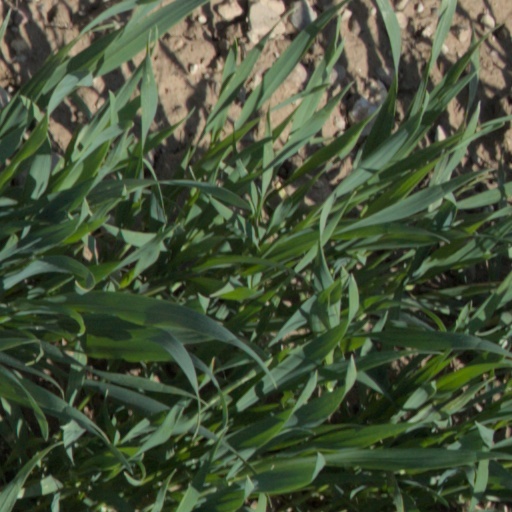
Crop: wheat